Veronica Cartwright

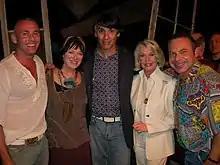

Cartwright appeared in the films "The Children's Hour" (1961) and Alfred Hitchcock's "The Birds" (1963), which were both highly successful. In "The Birds," she was cast along with her television father from "Leave It to Beaver", Richard Deacon, although the two were not on screen together. She appeared in "Spencer's Mountain" (1963) with Henry Fonda and Kym Karath. She played daughter Jemima Boone in the first two seasons of NBC's "Daniel Boone" from 1964 until 1966, with co-stars Fess Parker, Patricia Blair, Darby Hinton, Ed Ames and Dallas McKennon. She won a regional Emmy Award for the television movie "Tell Me Not in Mournful Numbers" (1964). She achieved adult success with film roles in "Inserts" (1974), "Goin' South" (1978) and "Invasion of the Body Snatchers" (1978).